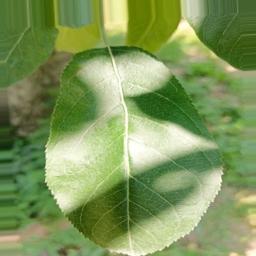
Label: Healthy